Odrysian kingdom

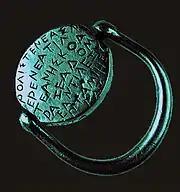
Ring from Ezerovo with a Thracian inscription in Greek letters, 400 BC

Seuthes was keen to establish a Hellenistic kingdom, although he avoided to label himself as king on his coins. Probably after the death of Alexander in 323, Seuthes founded a town at the Tonzos river, near modern Kazanlak. He named it after himself: Seuthopolis. The town was primarily based on contemporary Macedonian foundations and showed heavy Greek influences. Seuthopolis probably acted as the capital of Seuthes' kingdom. The size and power of this kingdom should not be overestimated, as its influence was most likely limited to the hinterland of Seuthopolis, in particular the valley between the Rhodopes in the south to the Haemus in the north and the Syrmus in the west to the upper Tonzos in the east. Thus, his realm only covered the northwestern fringes of the former Odrysian empire. Seuthes also only issued bronze coins, which were insufficient to challenge the Macedonian economic hegemony and its royal mintings in more precious metals.